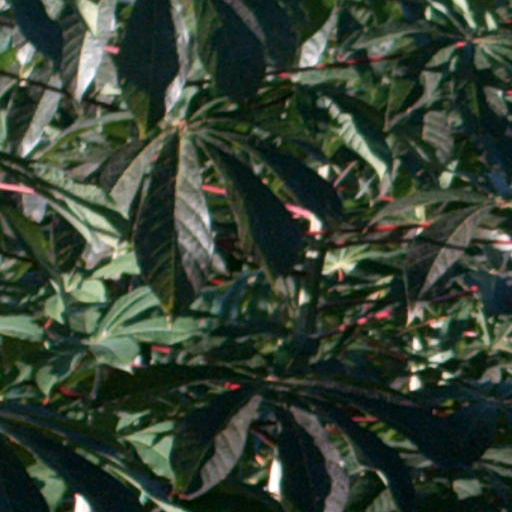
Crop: cassava